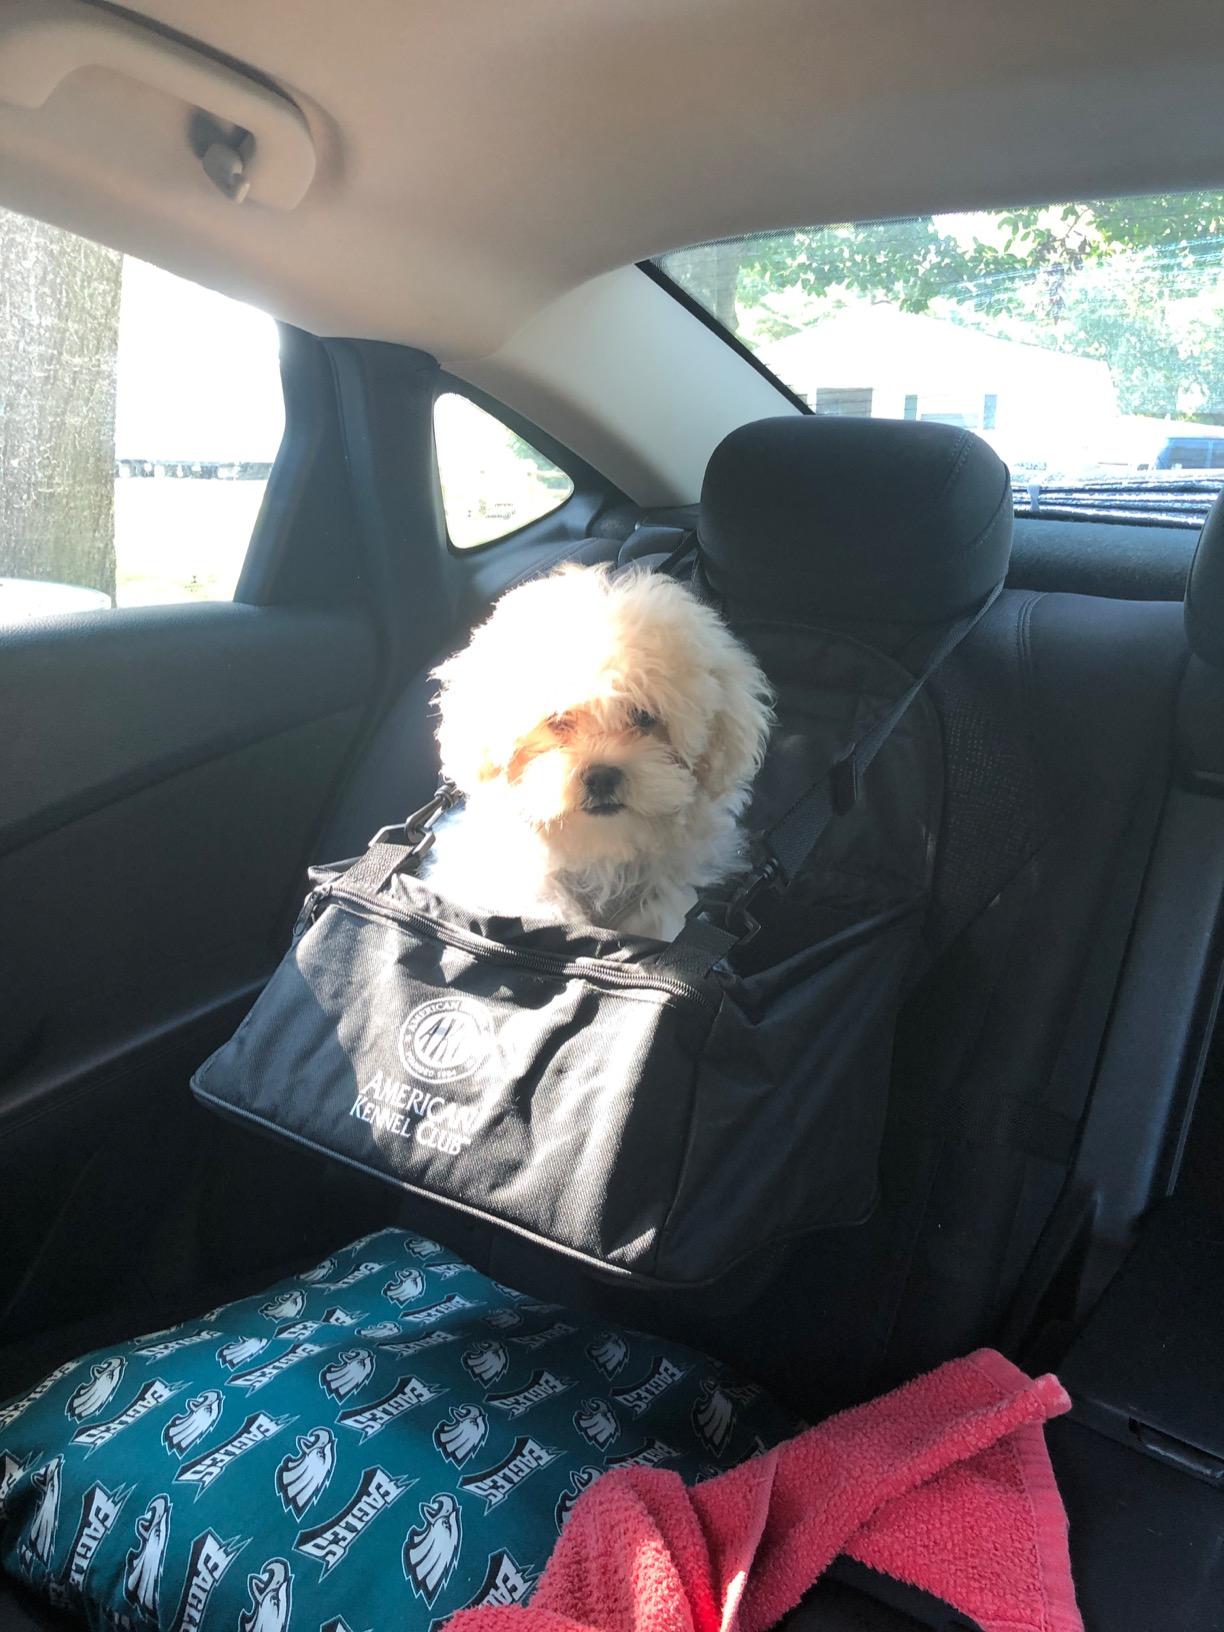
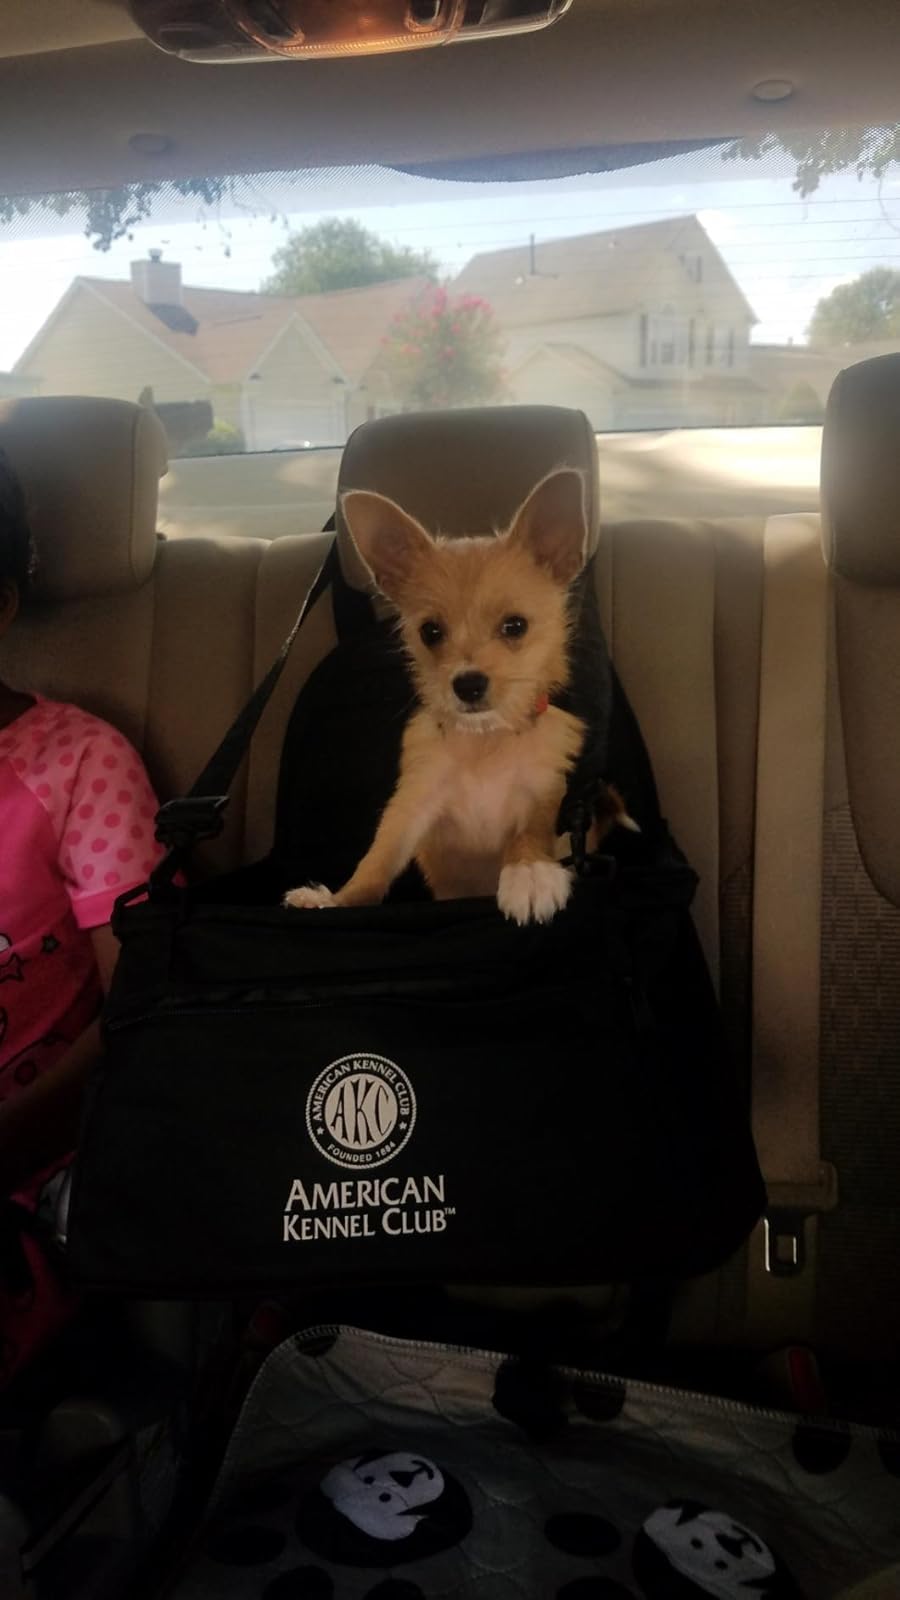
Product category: items_kennel
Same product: yes